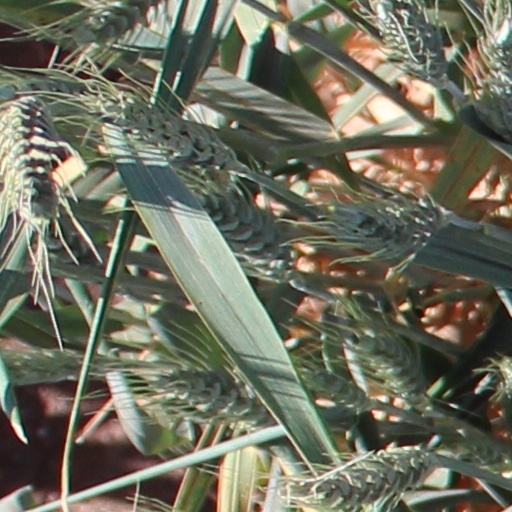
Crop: wheat